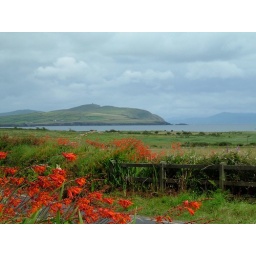
Those blood-red flowers are quite impressive and often line lots of country roads in Ireland.